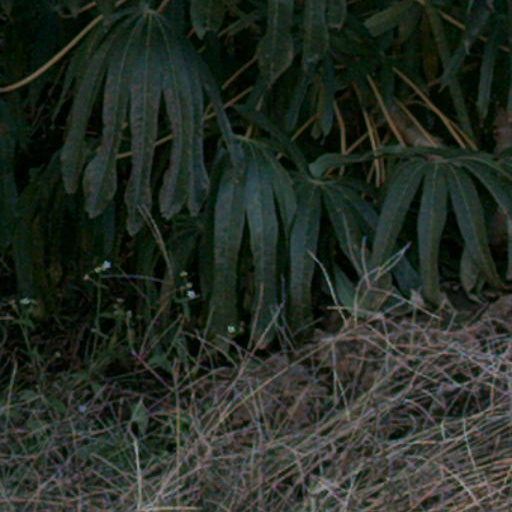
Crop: cassava